Tiddlywinks

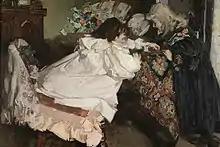
"Tiddley Winks" by William Somerville Shanks (1897)

The game began as a parlour game in Victorian England. Bank clerk Joseph Assheton Fincher (1863–1900) filed the original patent application for the game in 1888 and applied for the trademark "Tiddledy-Winks" in 1889. John Jaques and Son were the exclusive distributors of the game named Tiddledy-Winks.